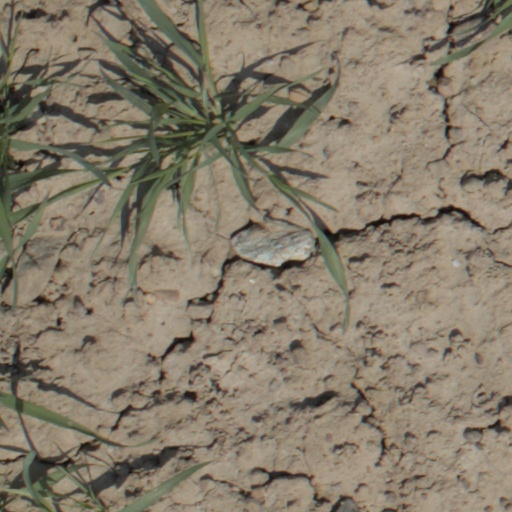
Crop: wheat